Beypore

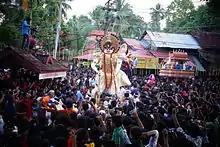
Cheruvannur festival

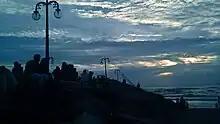
StonePier Beypore

Indian Coast Guard has established its only third station in Kerala at Beypore, namely Coast Guard Station Beypore. It was commissioned on 25 May 2006.